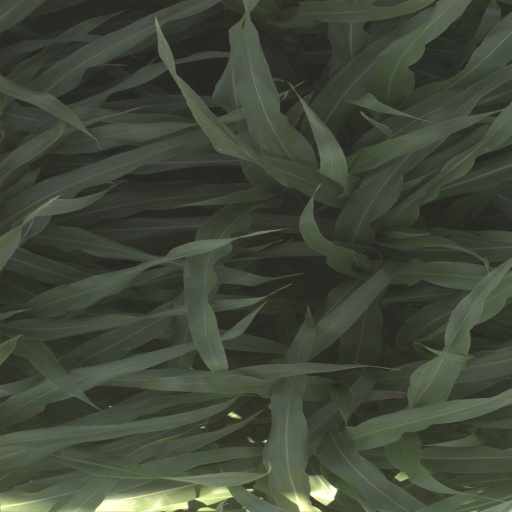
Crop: sorghum